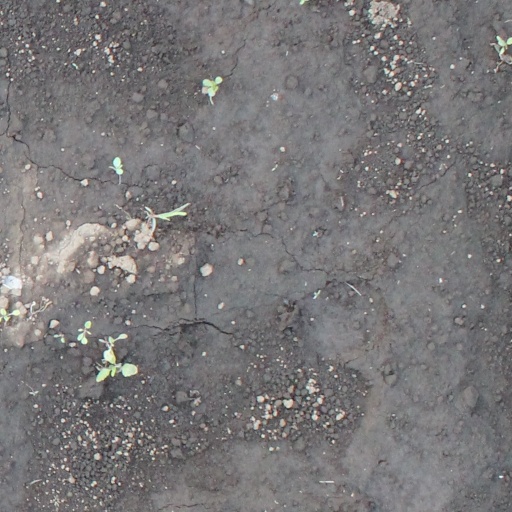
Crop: soybean